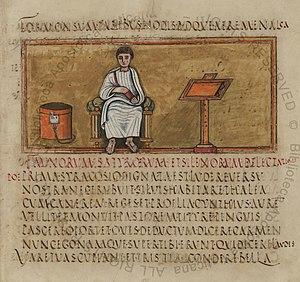
Virgile, en latin Publius Vergilius Maro, est un poète latin contemporain de la fin de la République romaine et du début du règne de l'empereur Auguste.
La rustica, ou capitalis rustica, est un type d'écriture utilisée à l'époque romaine, du Iᵉʳ au IXᵉ siècle, qui connut son apogée entre les IVᵉ et VIᵉ siècles. Elle est remplacée progressivement par l'onciale à partir du Vᵉ siècle, ne subsistant que pour les titres. C'est une évolution de la capitale dite quadrata qui se rapproche de la cursive et qui a servi à écrire les « livres », le plus souvent sous la forme du volumen, dans un premier temps, puis plus tard sous forme de codex.
La Bibliothèque apostolique vaticane ou BAV, appelée communément la Bibliothèque vaticane ou la Vaticane, située à Rome, est l'une des plus anciennes bibliothèques du monde. C'est la bibliothèque d'État, publique, du Saint-Siège. Elle continue d'être alimentée en tant que bibliothèque universelle, mais est surtout célèbre pour ses collections de manuscrits de toutes les époques.
La bibliomancie est une pratique divinatoire consistant à ouvrir au hasard un écrit et à tirer de la lecture d'un passage, également sélectionné au hasard, une prédiction ou une décision. Lorsque le livre choisi est un recueil de poésies, ce procédé est parfois appelé stichomancie ou, plus rarement, rhapsodomancie.
Le Vergilius Romanus, ou Virgile romain, est un manuscrit enluminé contenant l'Énéide, les Géorgiques et des fragments des Bucoliques de Virgile. Il a été rédigé au Vᵉ siècle en rustica sur 309 folios de parchemin de vélin, mesurant 32,3 cm sur 33,2 cm. Le manuscrit, de dix-huit lignes par feuillet, est conservé à la Bibliothèque apostolique vaticane à Rome, sous la cote Codex Vaticanus latinus 3867.